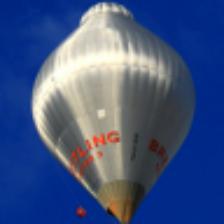
Label: NonHuman